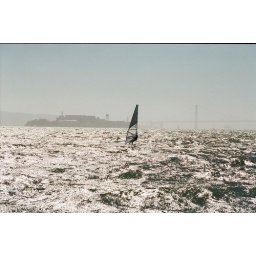
Windsurfing in front of the golden gate bridge